Ferdinand Bac

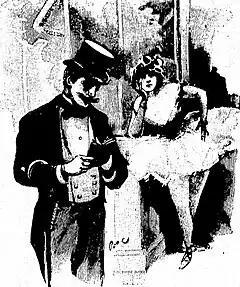
Illustration of Guy de Maupassant's Bel-Ami, 1885

A few years after the collapse of the regime, he chose to leave Germany and his mother to live a quiet but bohemian life in Paris. He was introduced to the Parisian salon society by his godfather Arsène Houssaye and Prince Napoleon, and became a fashionable artist. Ferdinand Bac's friends and acquaintances included Adolphe Thiers, Léon Gambetta, Richard Wagner, Victor Hugo, Hippolyte Taine, Auguste de Villiers de L'Isle-Adam, Paul Verlaine, Maurice Barrès, Jules Barbey d'Aurevilly, Alphonse Daudet, Guy de Maupassant, Giuseppe Verdi, Charles Gounod and Pierre de Nolhac.